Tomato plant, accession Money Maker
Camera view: horizontal (90 deg, fisheye); turntable rotation: 0 degrees
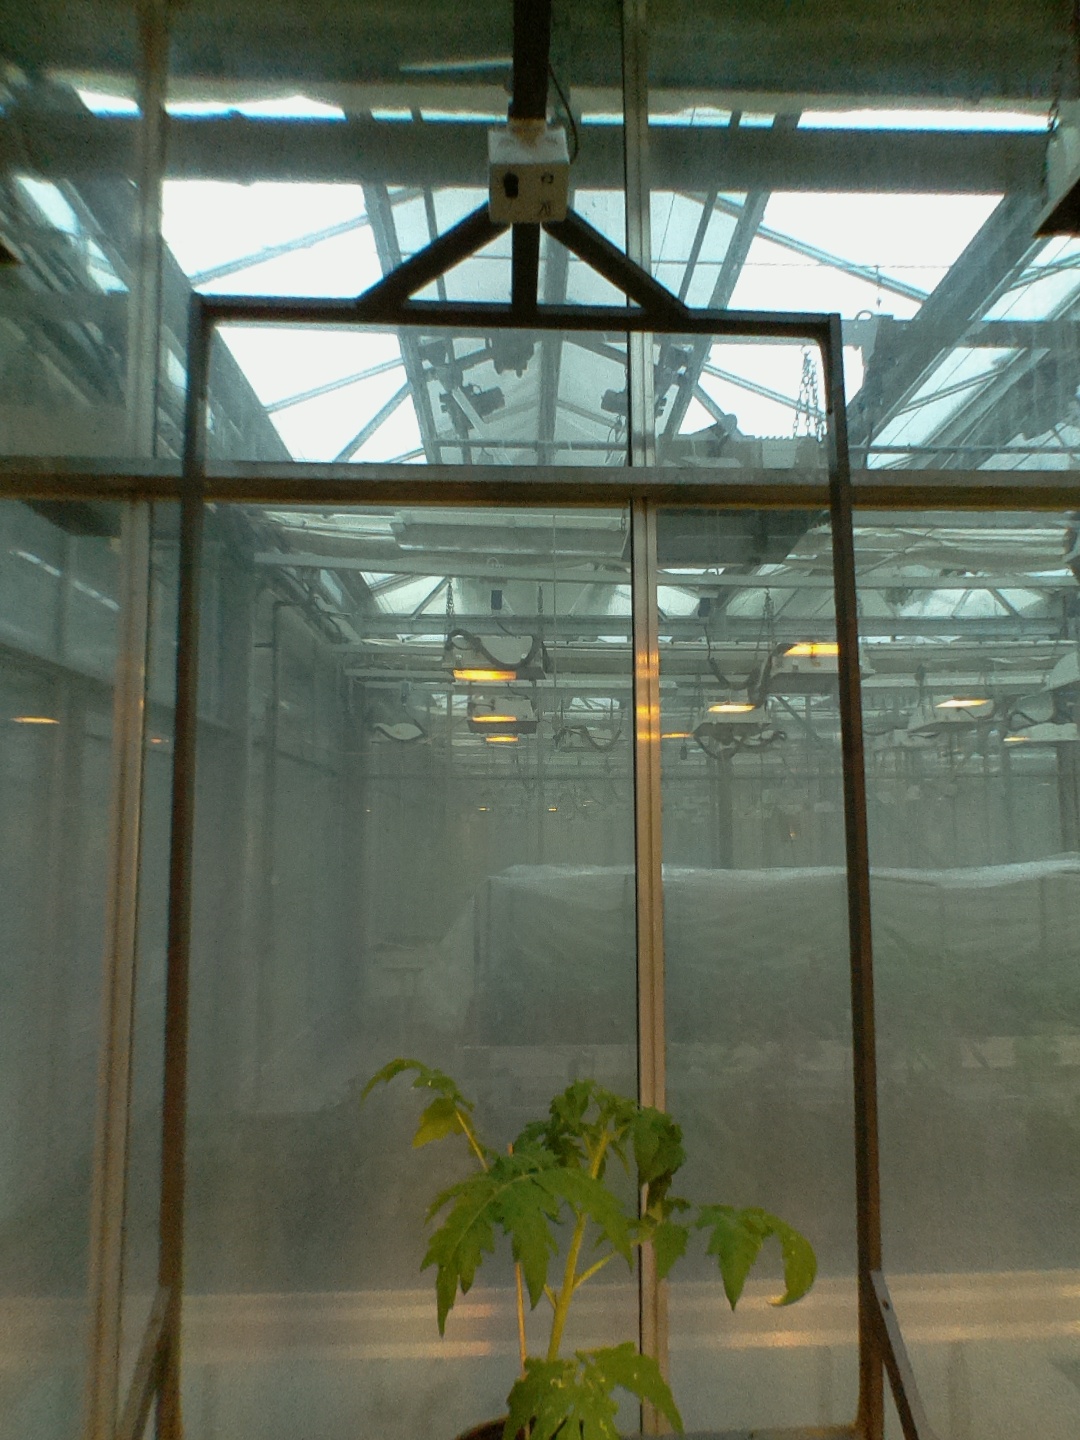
BBCH growth stage 13: 6 of true leaves visible